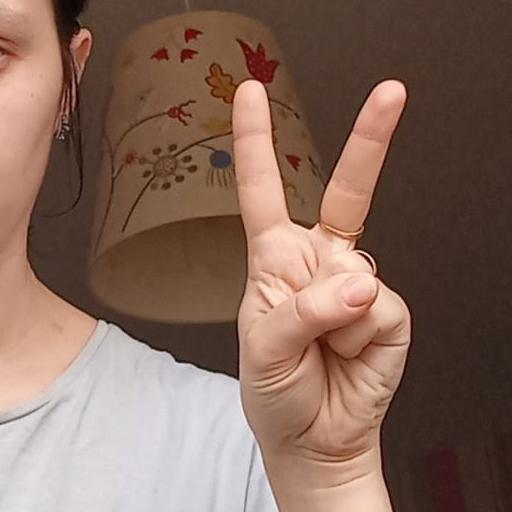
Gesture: peace